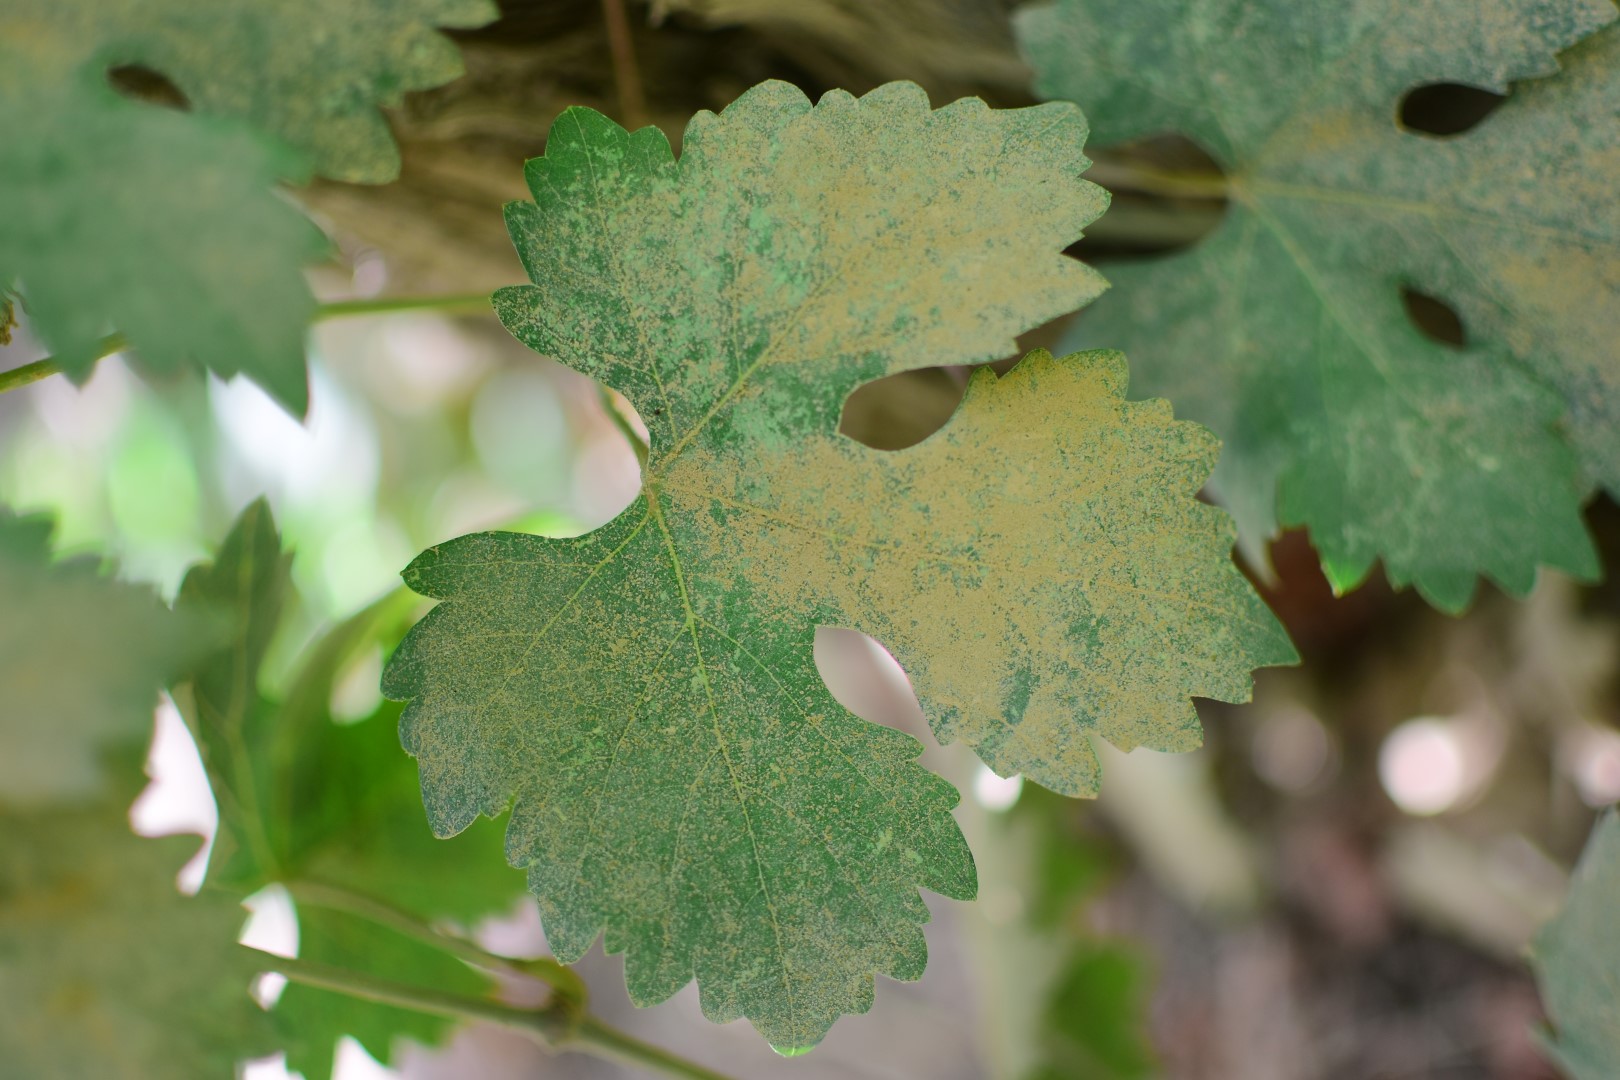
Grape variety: Shdah